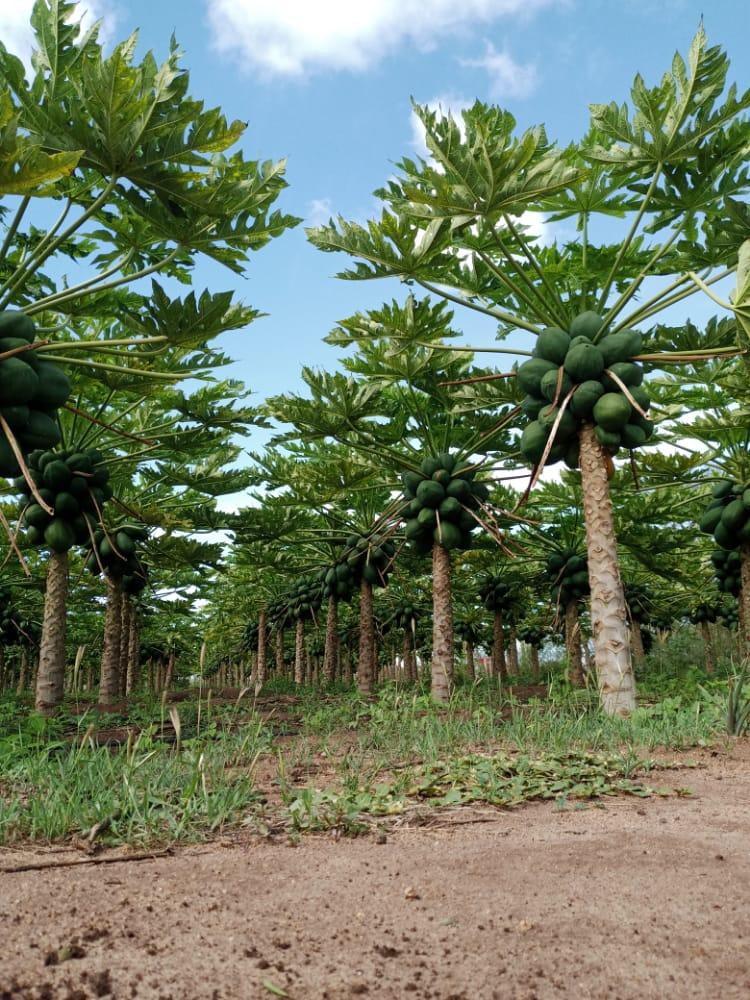
Shamba kubwa limepandwa miti ya papai iliyojaa matunda, miti imepangiliwa kwa usawa na udongo wenye rutuba unaonekana kwa wazi taswira inaonesha kilimo cha biashara cha tunda la papai ambacho hupatikana kwa wingi katika maeneo ambayo yatakua na udongo mzuri na hali ya hewa nzuri inayoweza kuruhusu ukuaji wa mimea hiyo.